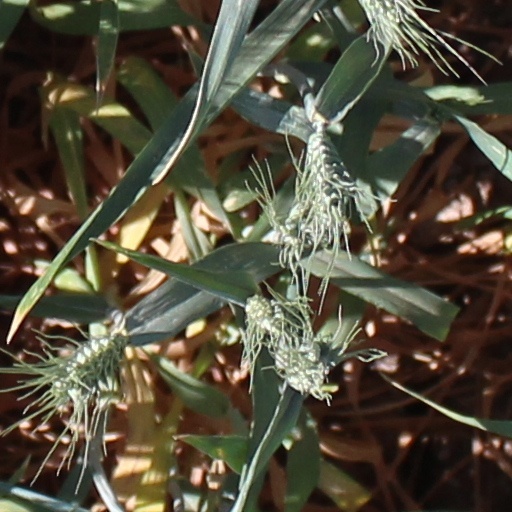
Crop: wheat